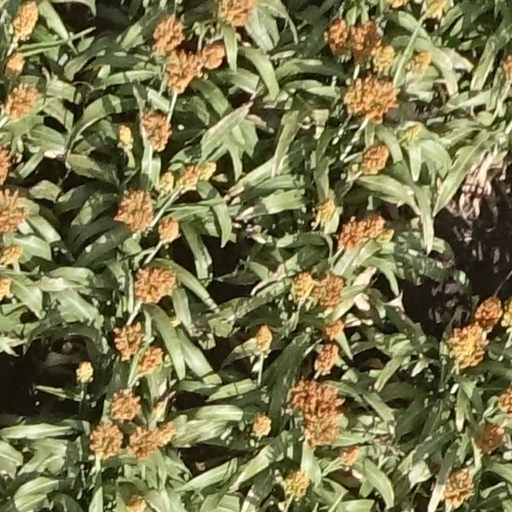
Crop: sorghum